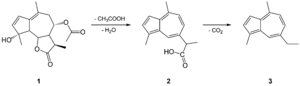
La matricine est une lactone sesquiterpénique qui se présente sous la forme d'un solide cristallisé incolore qu'on peut extraire des fleurs de camomille sauvage, lesquelles en contiennent jusqu'à 0,15 %. C'est un anti-inflammatoire efficace qui entre dans la composition de l'huile essentielle de camomille. Elle est métabolisée in vivo en chamazulène, autre composé présent dans l'huile de camomille.
La Camomille sauvage, Matricaire camomille, Petite Camomille, est une plante herbacée annuelle de la famille des Astéracées et du genre Matricaria.
Le chamazulène est un terpénoïde et un hydrocarbure aromatique polycyclique de formule brute C₁₄H₁₆, dérivé de l'azulène, extrait de l'huile essentielle de camomille sauvage, d'où son nom, ainsi que d'absinthe ou encore d'achillée millefeuille. Il s'agit d'une huile de couleur bleu violacé qui se décompose assez rapidement sous l'effet de la lumière ou de l'exposition à l'air ou à la chaleur. Il possède des propriétés anti-inflammatoires et antioxydantes.